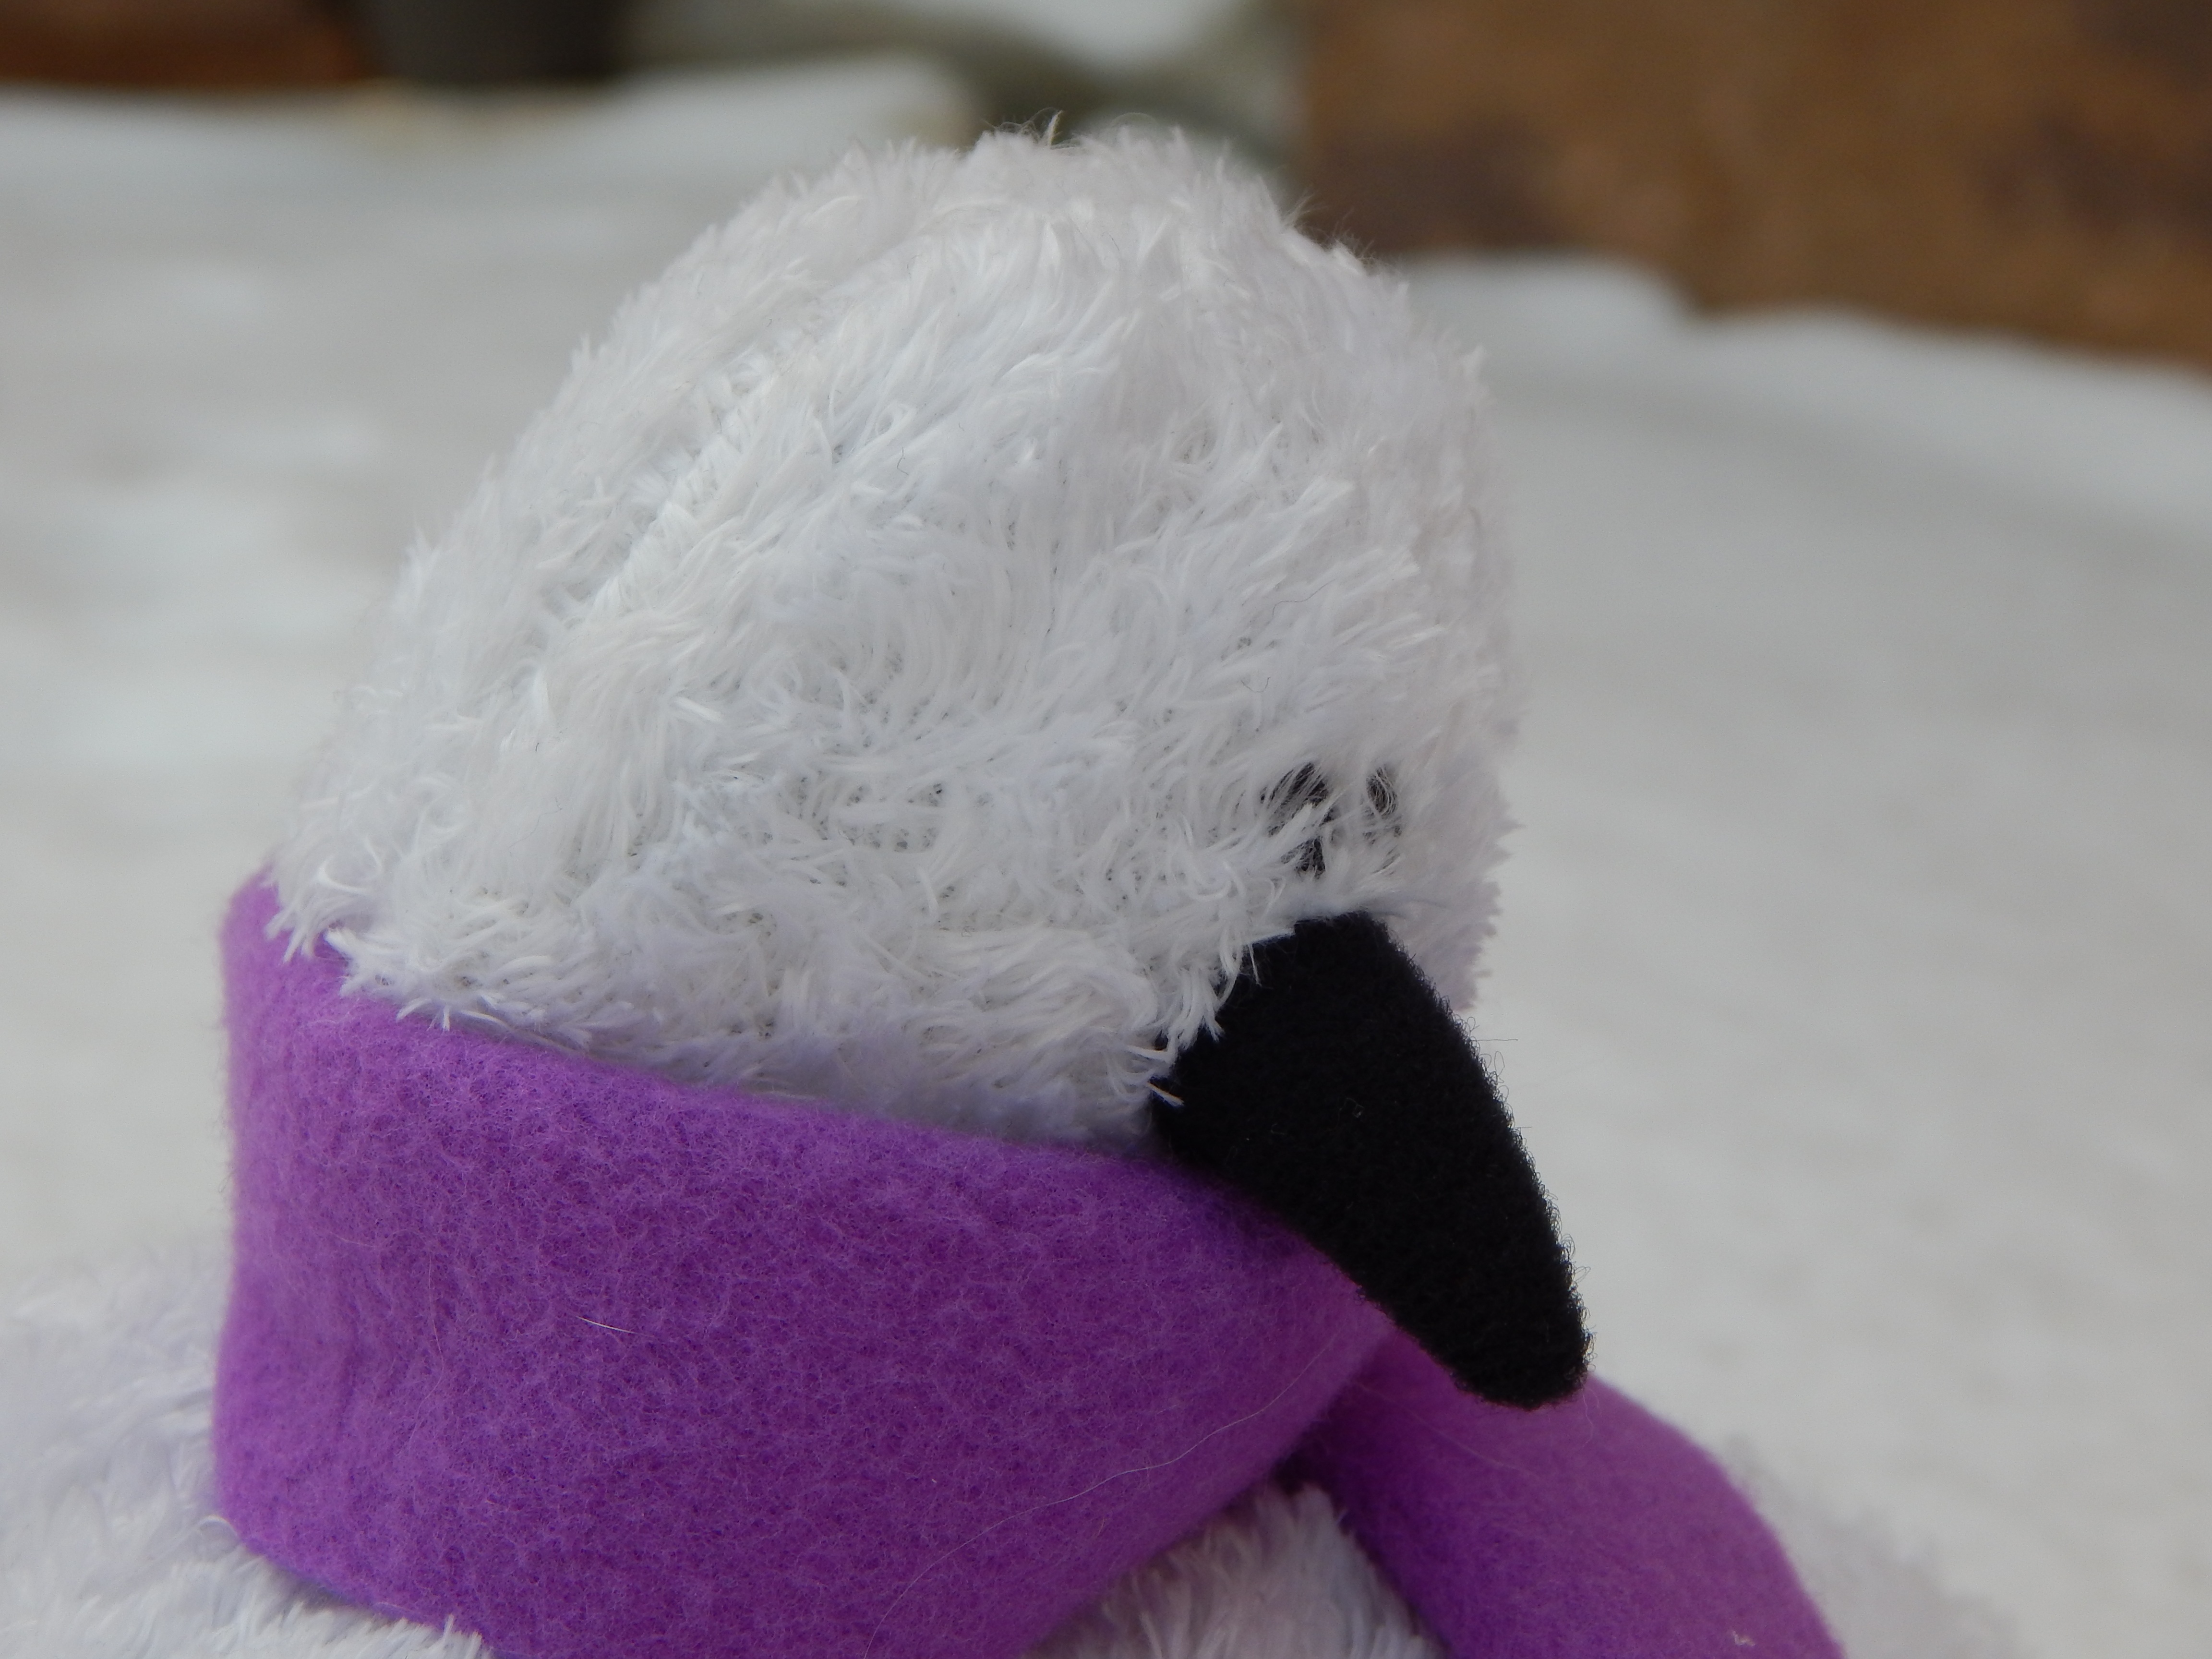
hand, snow, cold, winter, bird, white, fur, beak, holiday, snowy, christmas, toy, wool, scarf, textile, face, furry, head, footwear, soft, stuffed animal, stuffed toy